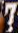
Number: 7